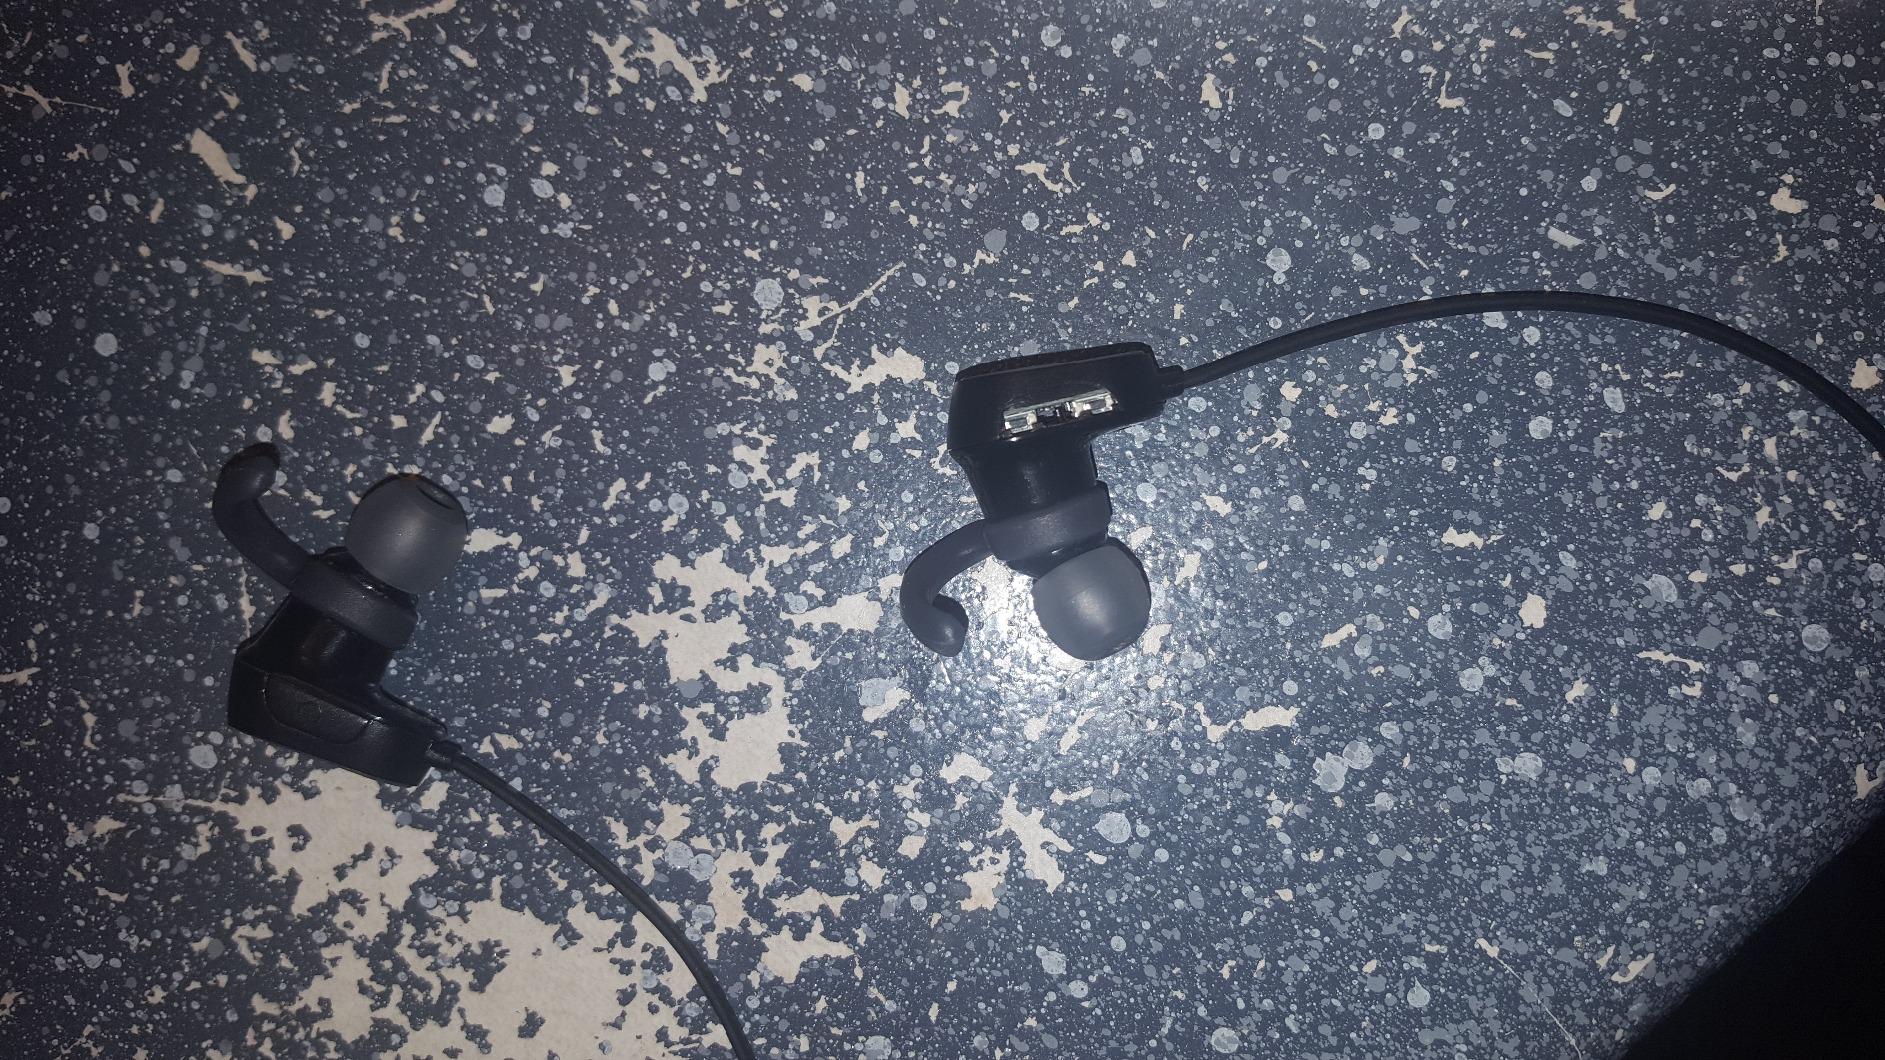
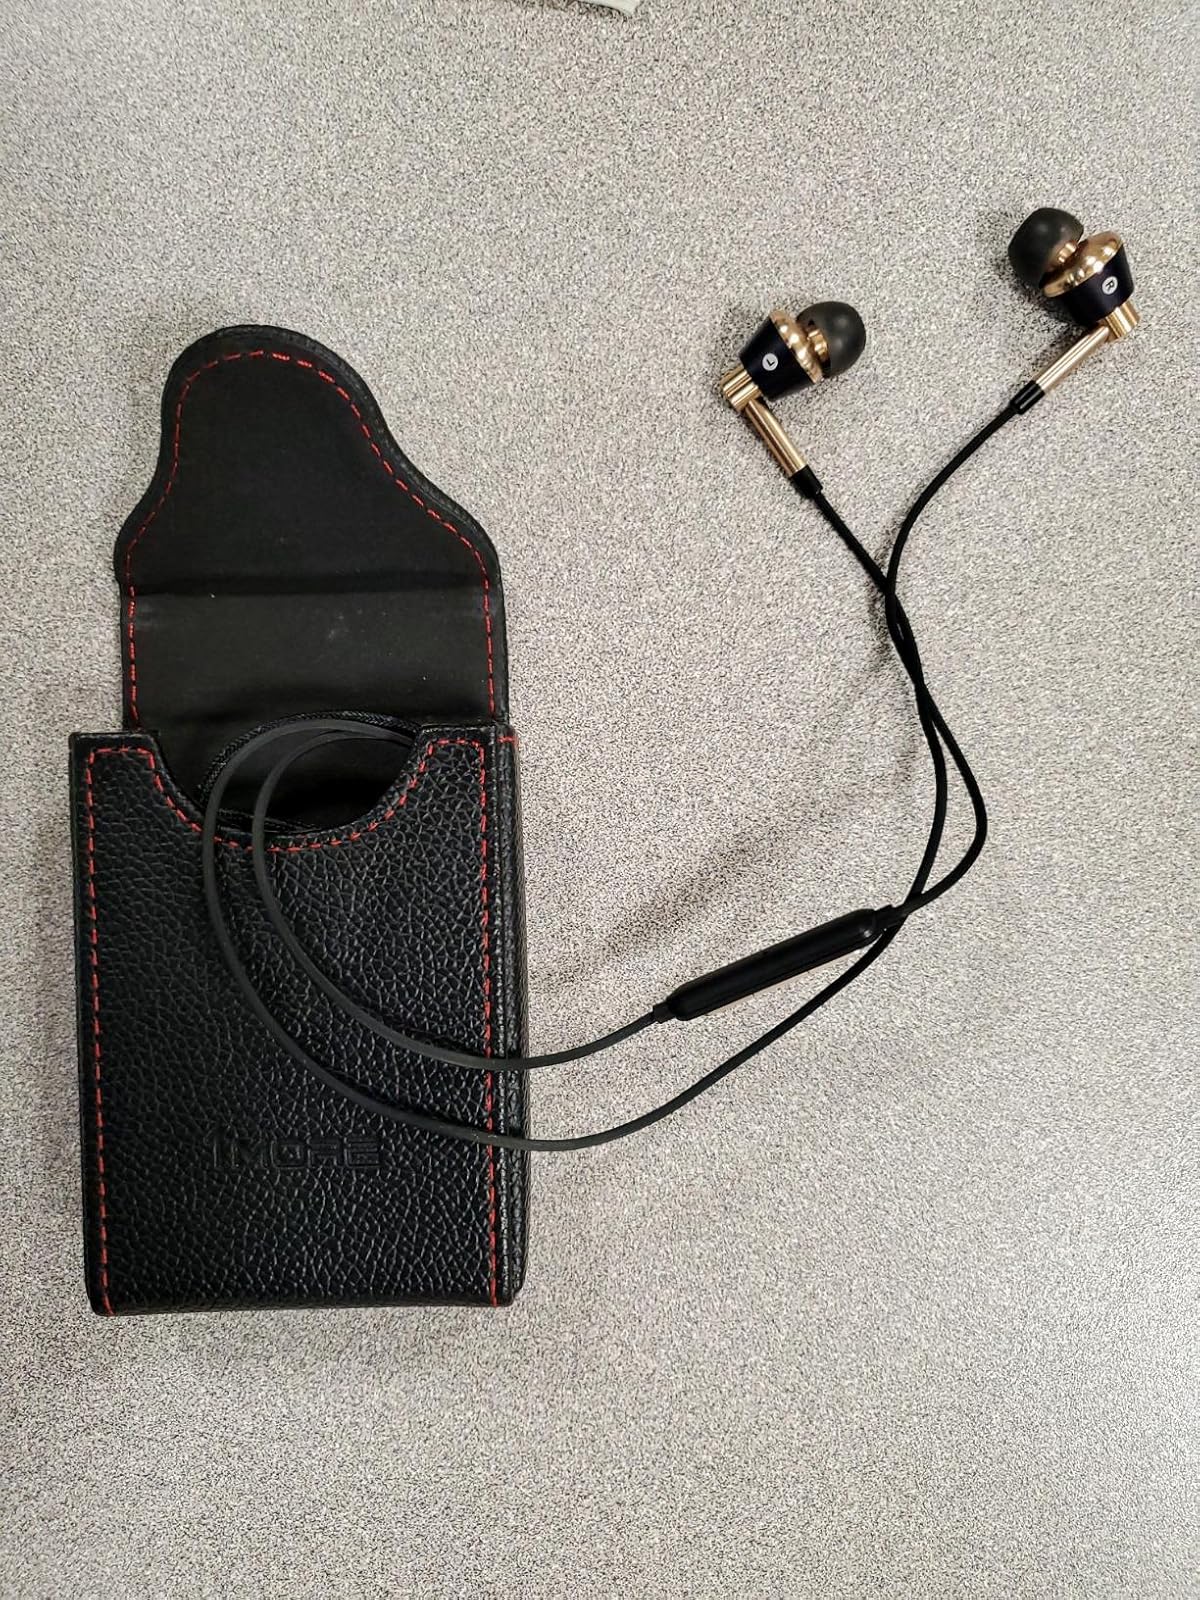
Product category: headphones
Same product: no